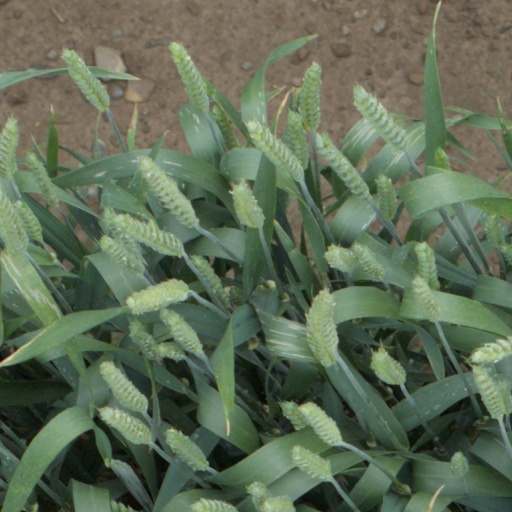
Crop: wheat